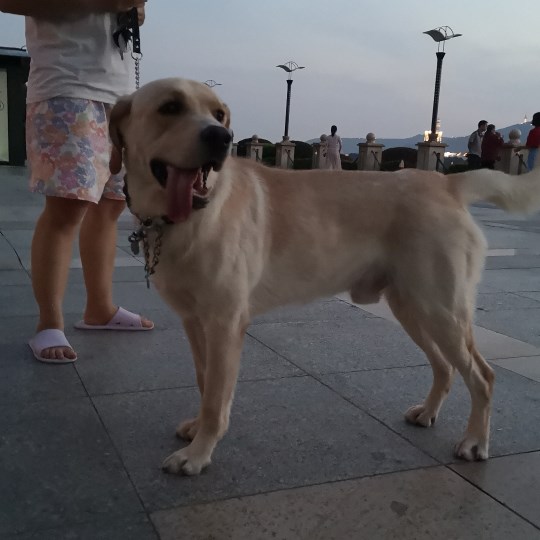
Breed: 3580-n000122-Labrador_retriever